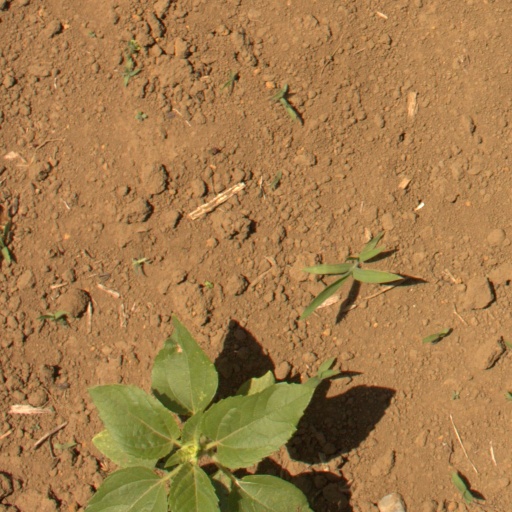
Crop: Jerusalem artichoke